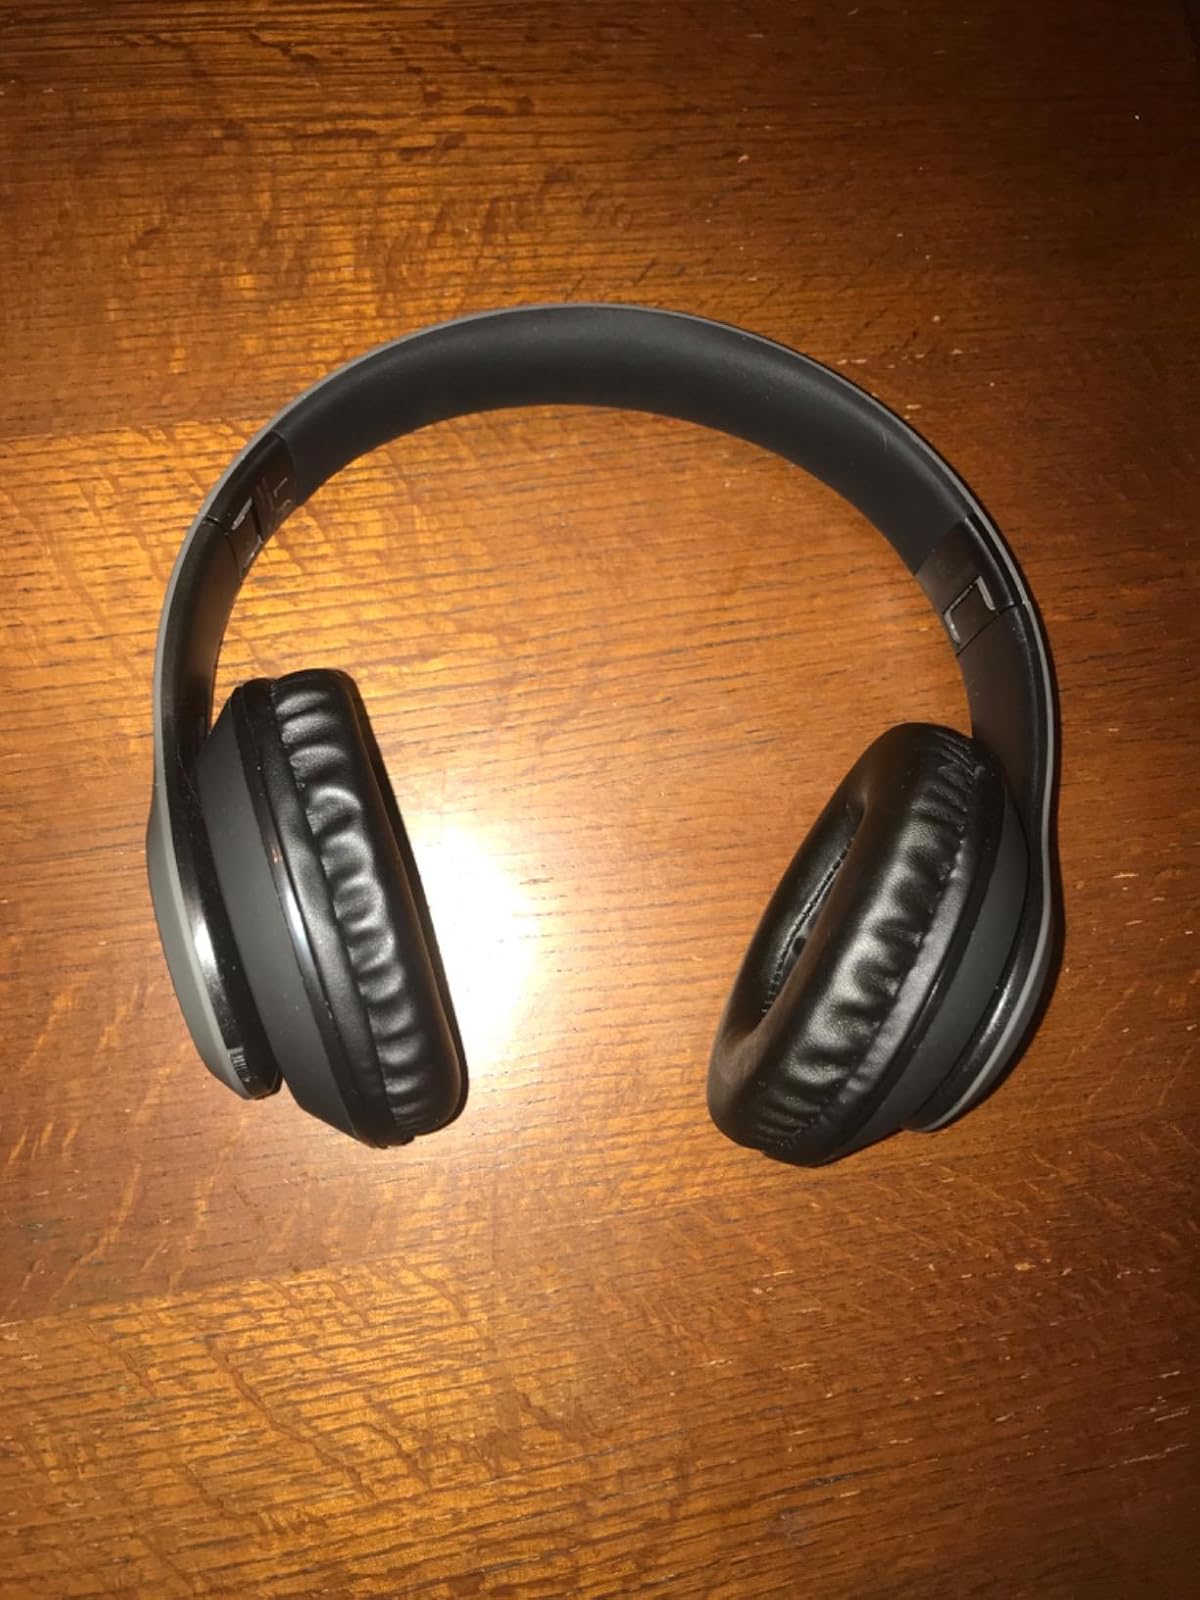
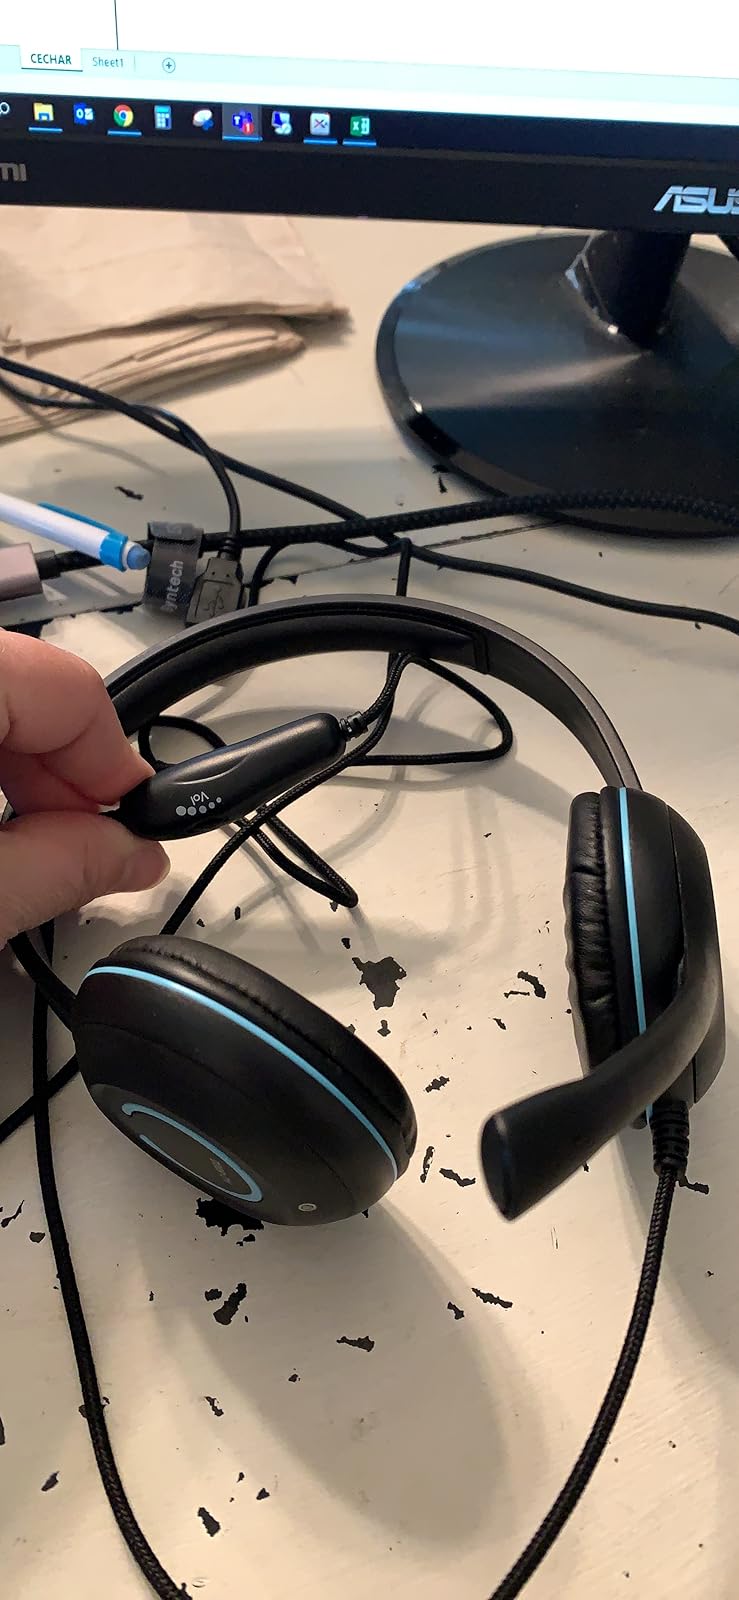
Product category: headphones
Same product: no